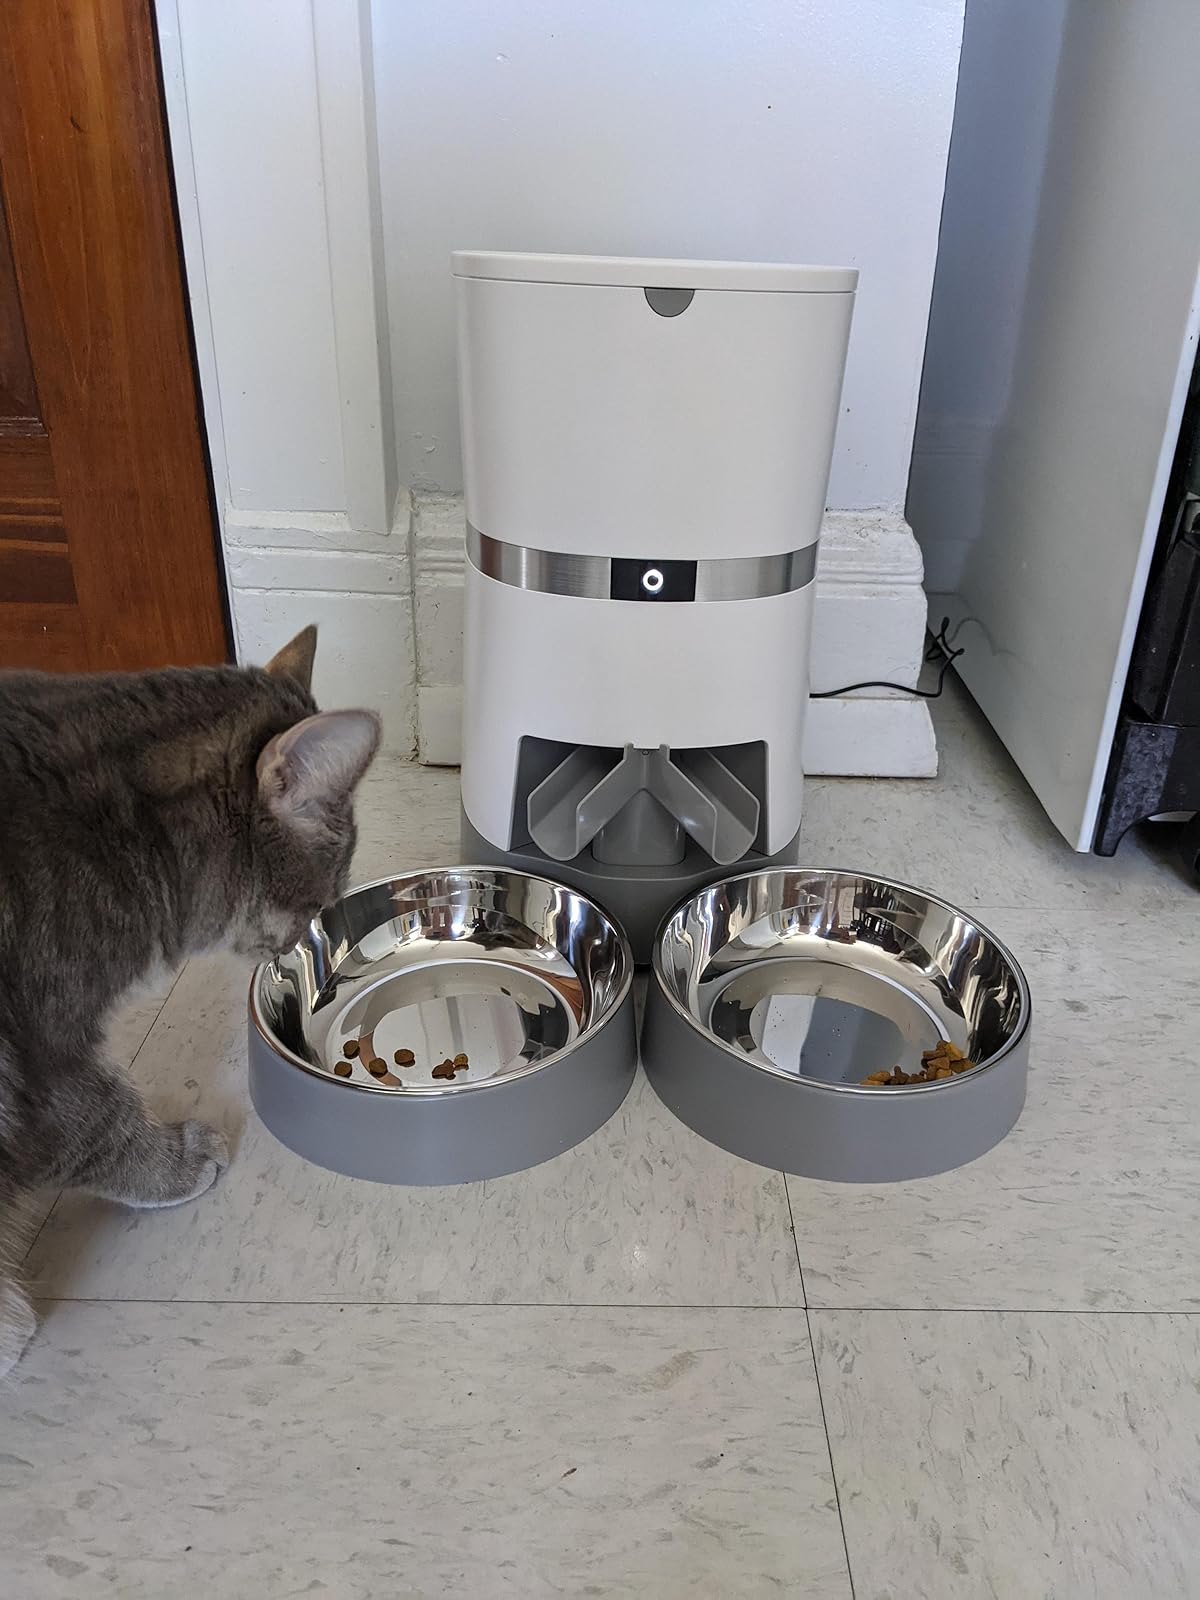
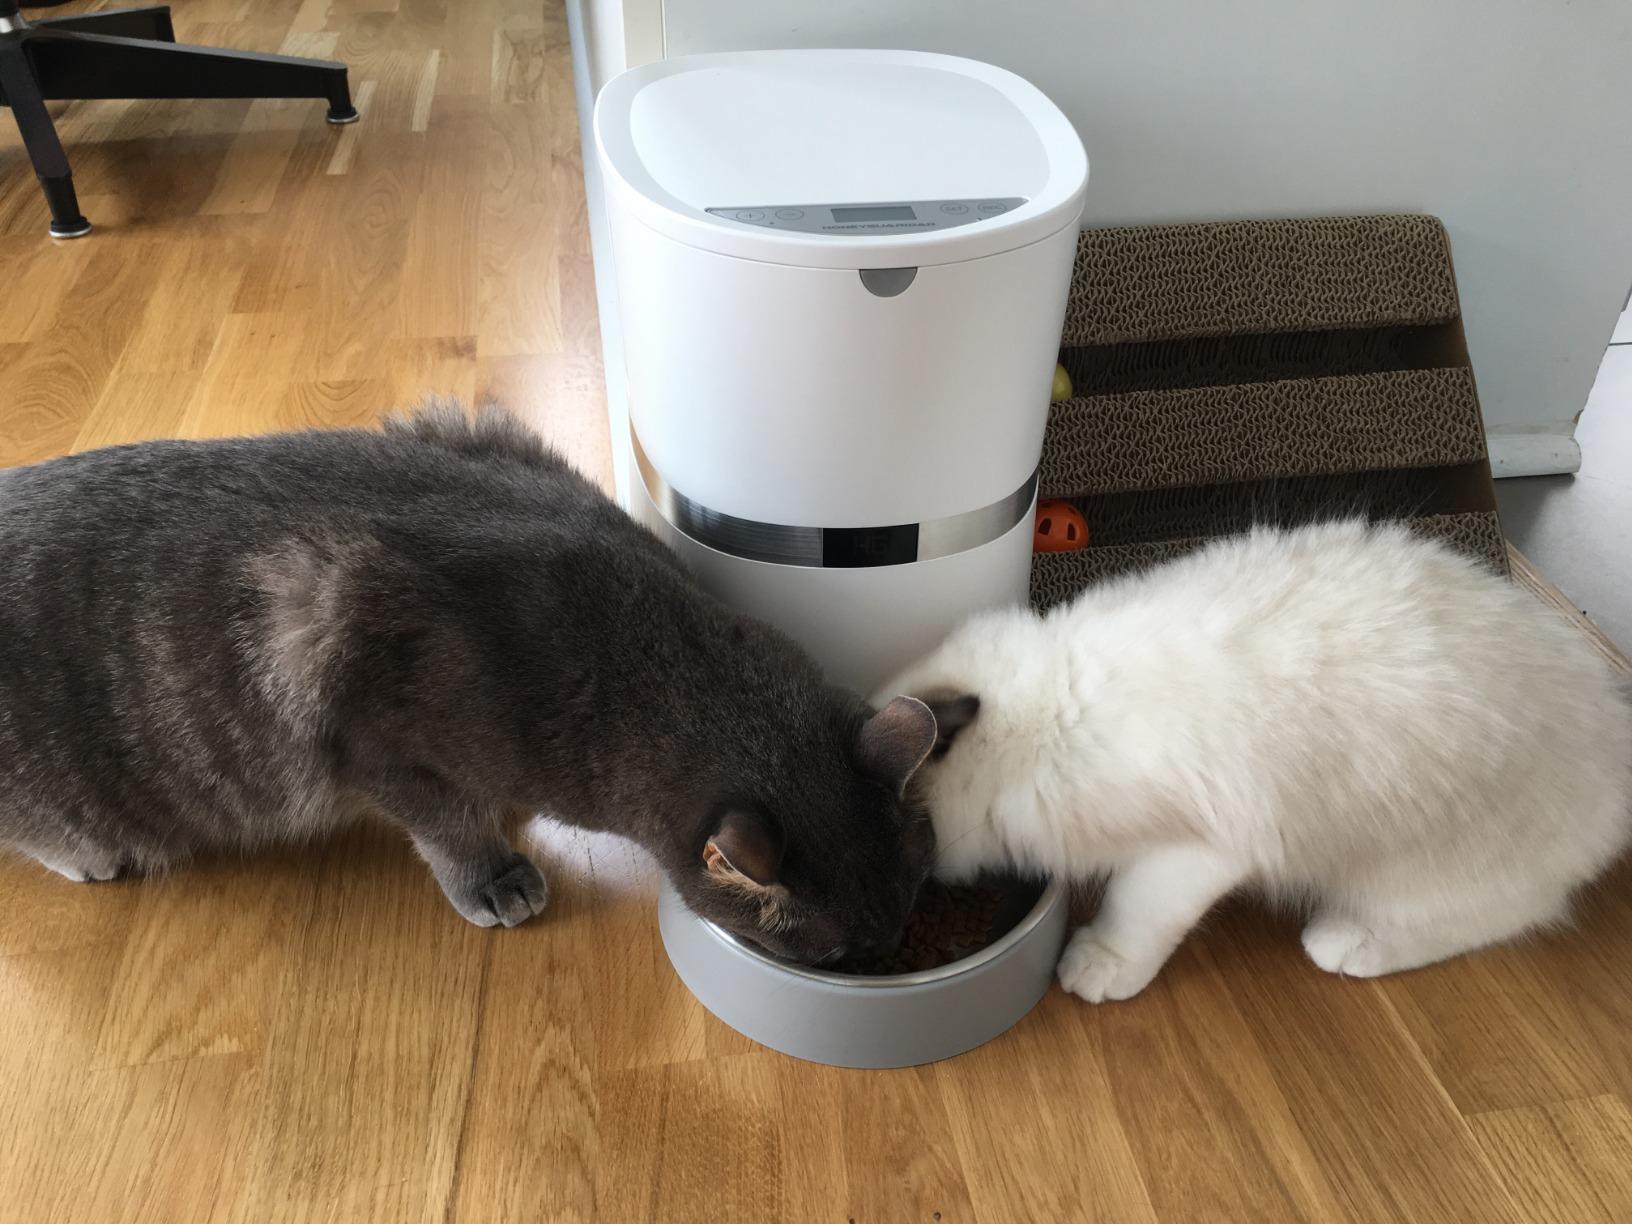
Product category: items_feeder
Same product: no